Conrad Yama

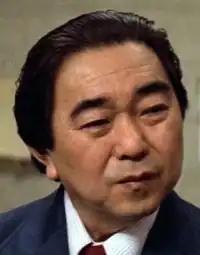
Conrad Yama in Taking of Pelham One Two Three 1974

Conrad Yama (born Kiyoshi Conrad Hamanaka; October 8, 1919 – March 10, 2010), was an American theatre, film, and television actor.